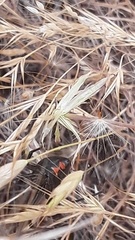
Species: Lactrodectus_hesperus